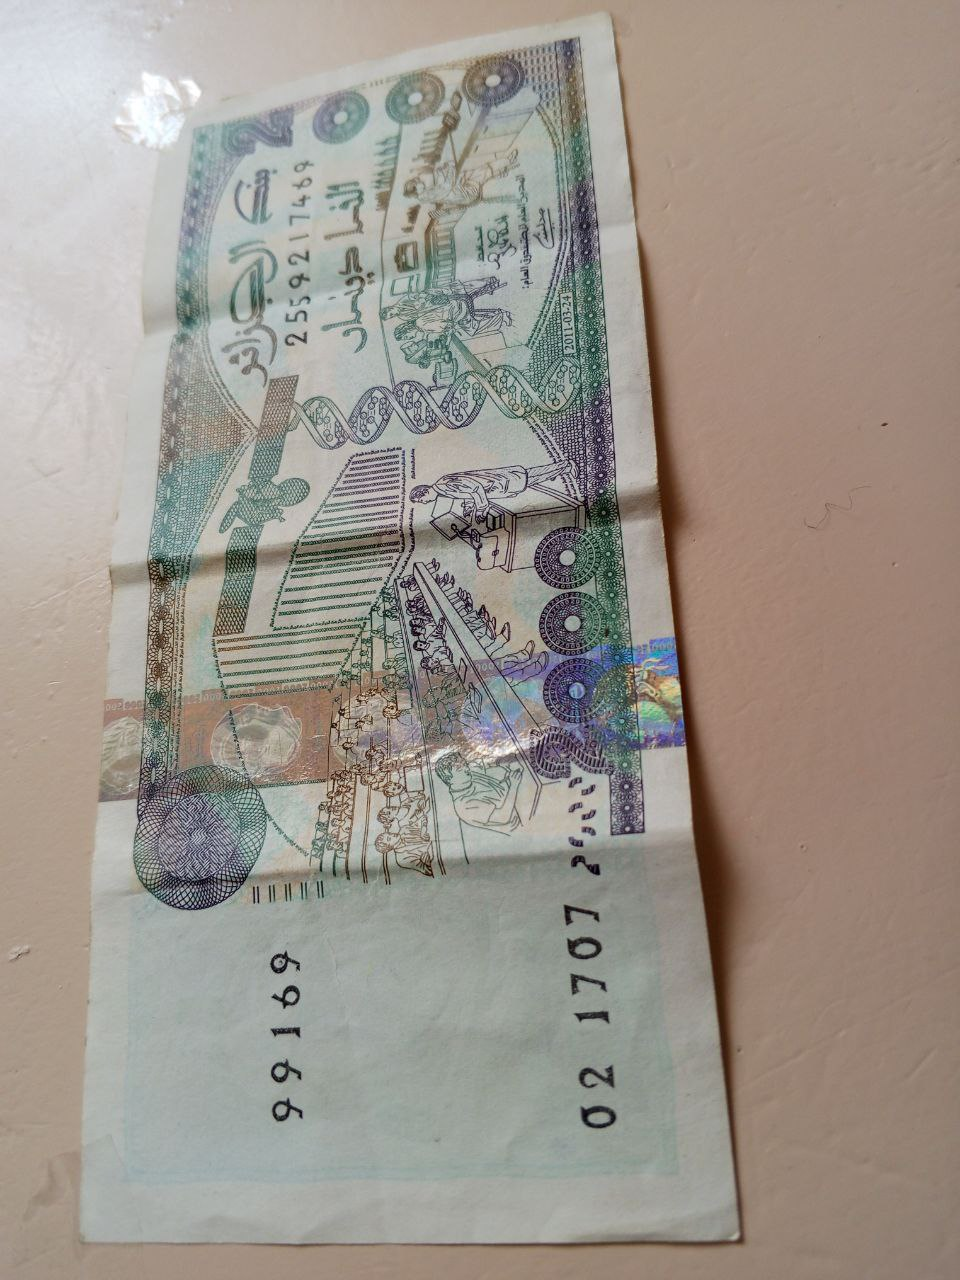
Denomination: 2000DZD